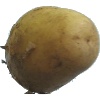
Label: Potato White 1